Pernell Roberts

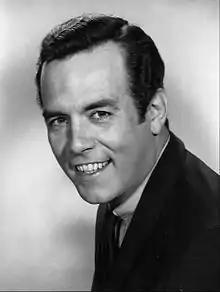
Roberts in 1965

Pernell Elven Roberts Jr. (May 18, 1928 – January 24, 2010) was an American stage, film, and television actor, activist, and singer. In addition to guest-starring in over 60 television series, he was best known for his roles as Ben Cartwright's eldest son Adam Cartwright on the Western television series "Bonanza" (1959–1965), and as chief surgeon John McIntyre, the title character on "Trapper John, M.D." (1979–1986).